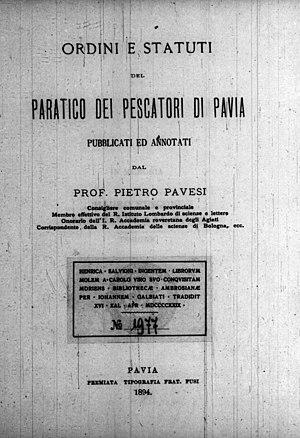
Pietro Pavesi, né le 24 septembre 1844 à Pavie et mort le 31 août 1907 à Asso près du lac de Côme, est un zoologiste italien.